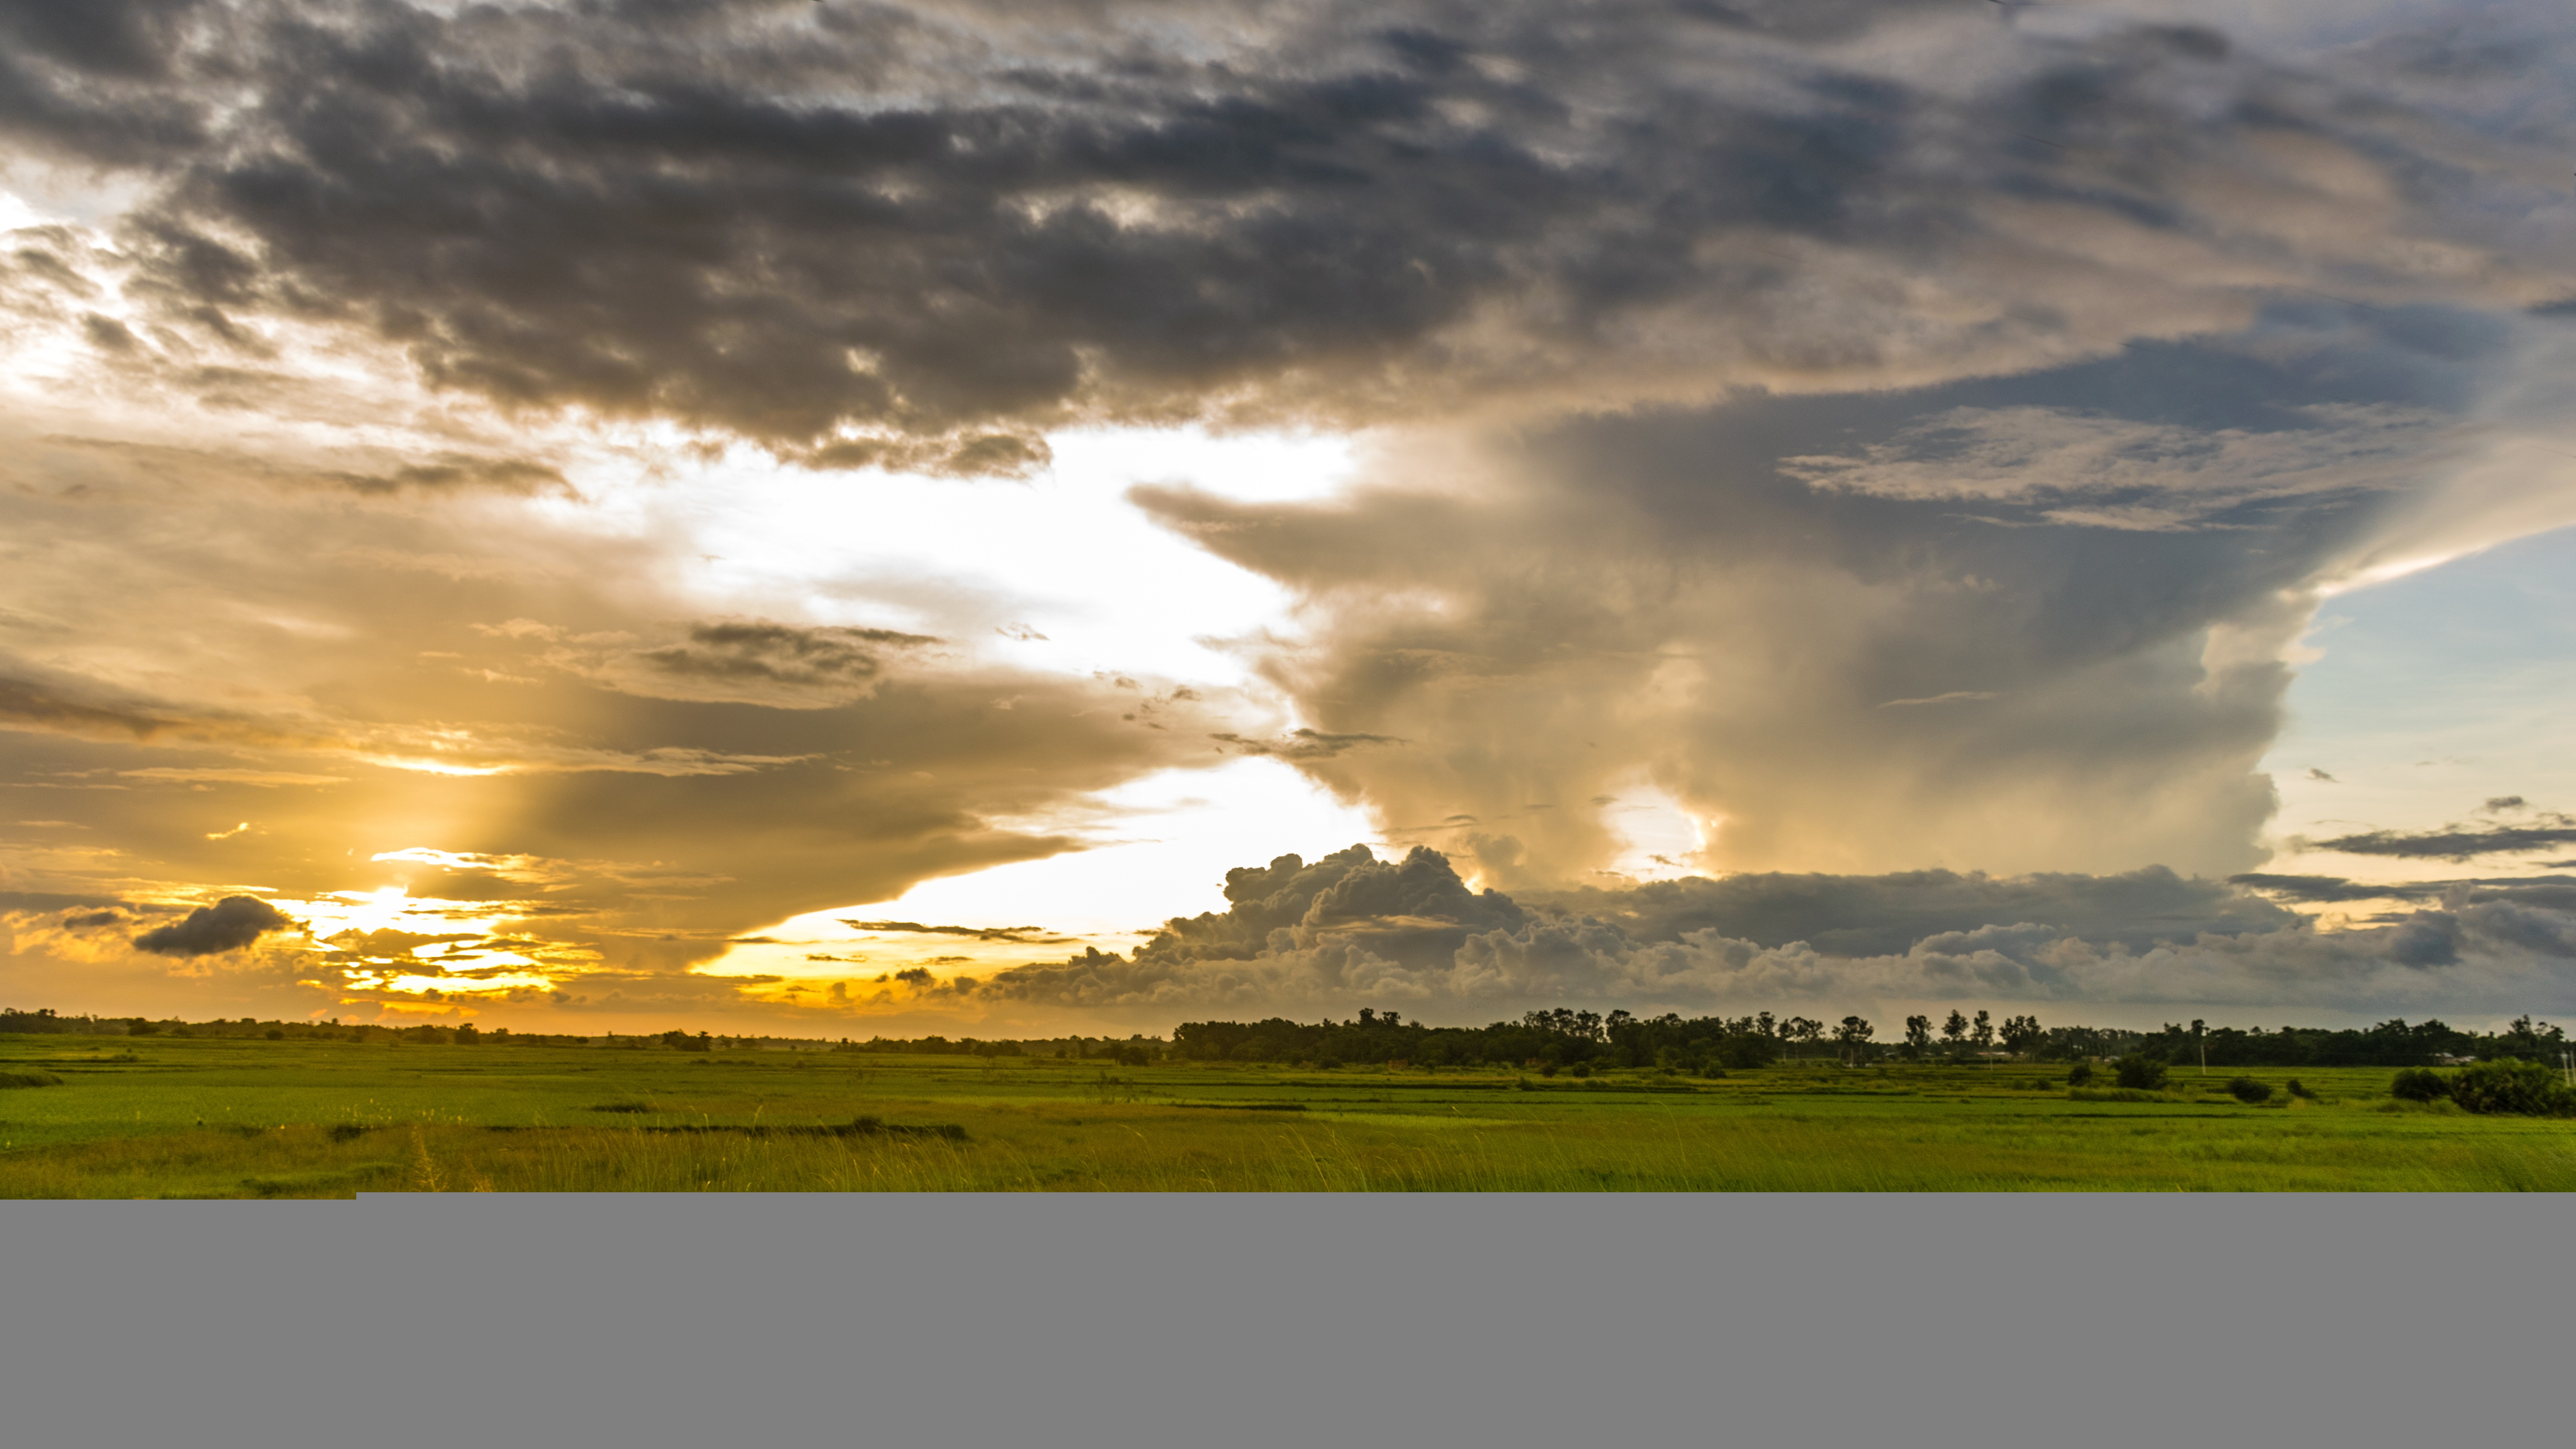
landscape, nature, grass, horizon, cloud, sky, sunrise, sunset, field, farm, prairie, countryside, sunlight, morning, dawn, atmosphere, dusk, evening, rural, reflection, scenic, weather, plain, outdoors, clouds, rural area, meteorological phenomenon